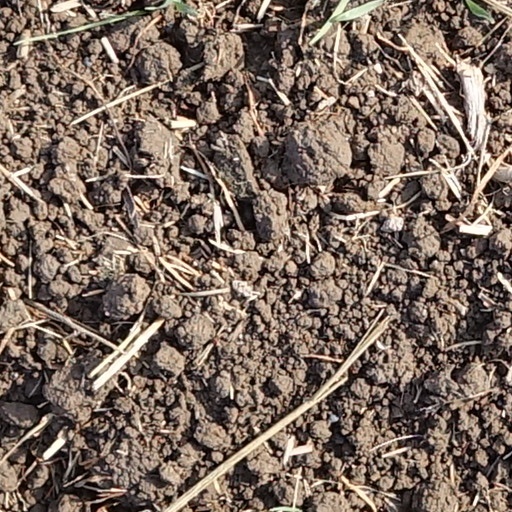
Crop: wheat